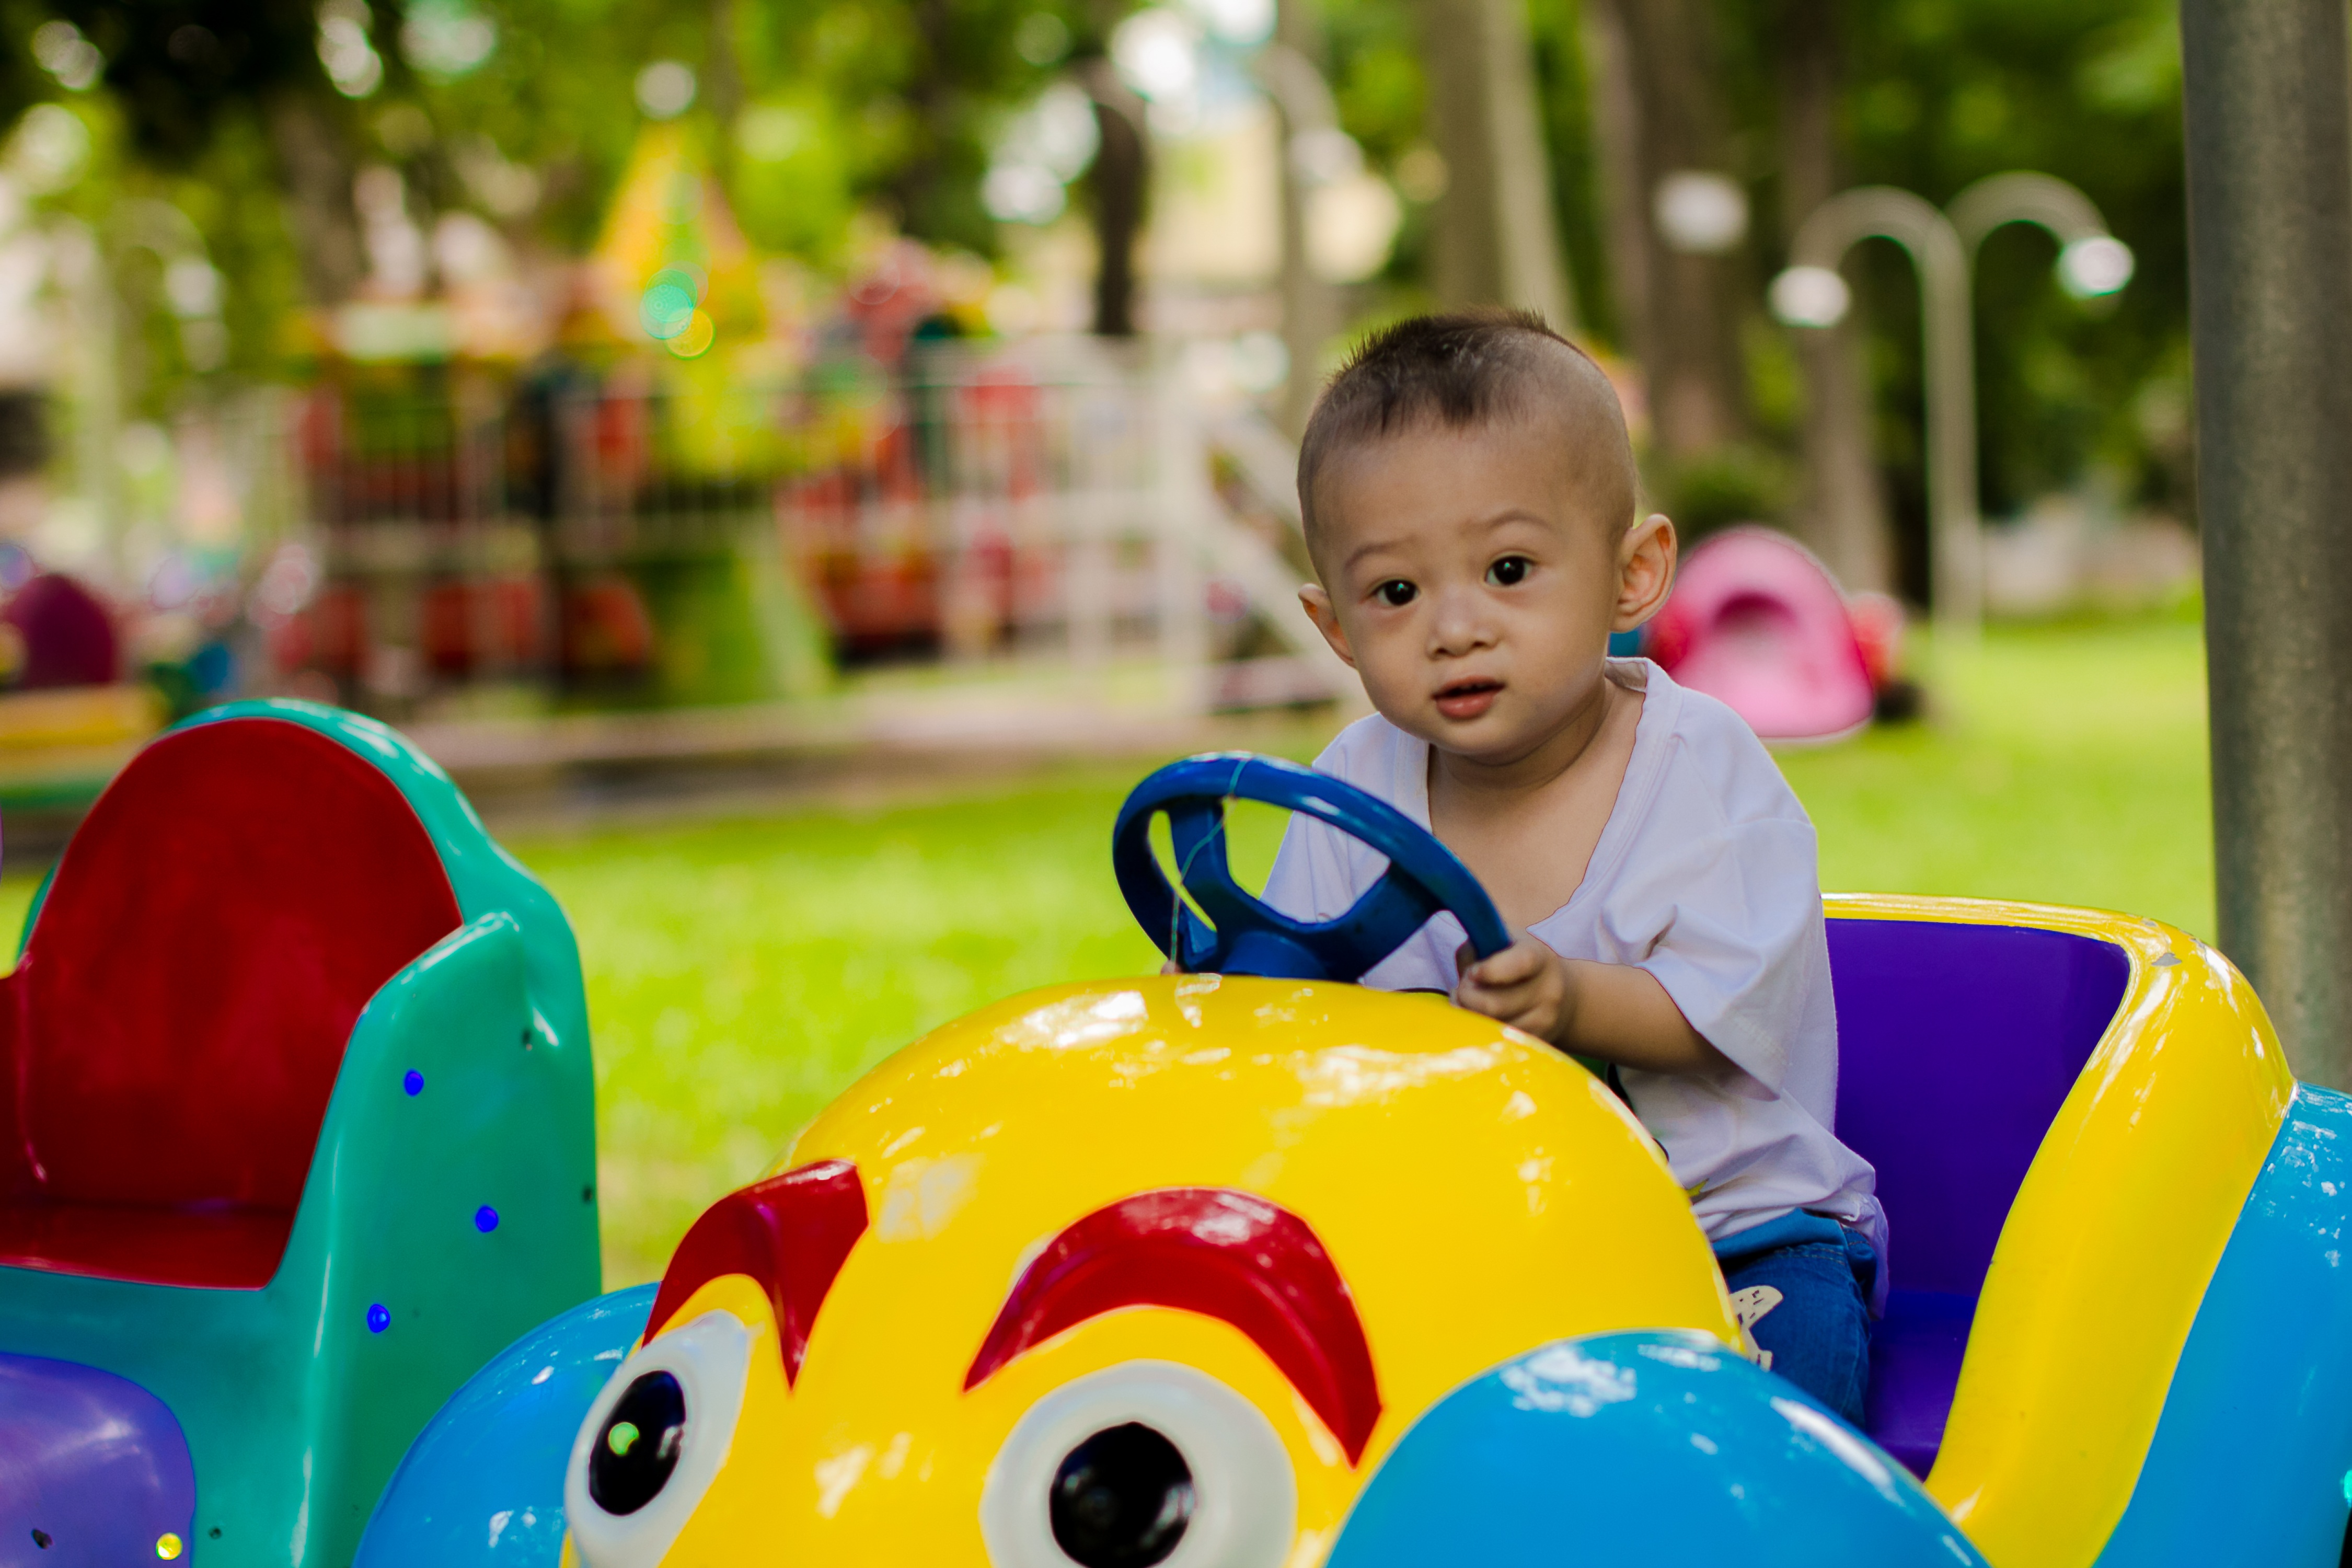
people, play, boy, kid, color, park, child, toy, fun, playground, toddler, driver, ku shin, the park, a car, outdoor play equipment